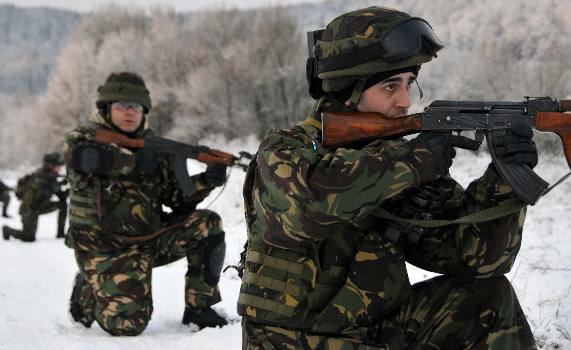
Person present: Yes